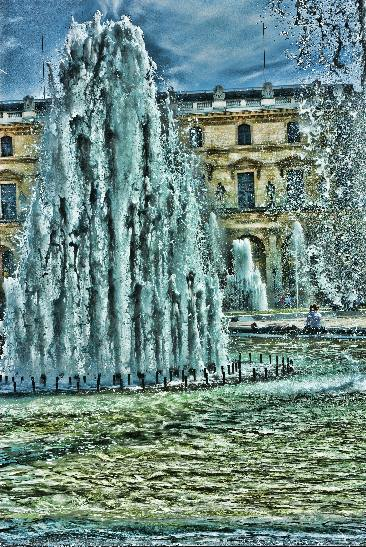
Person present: No